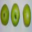
Label: pear